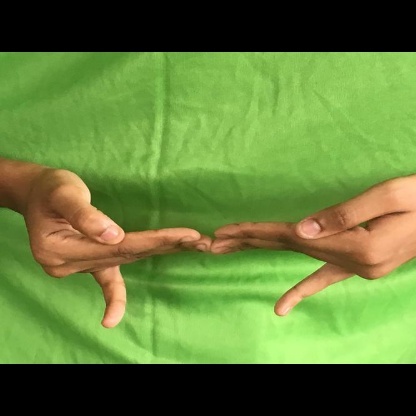
Mudra: Khatva